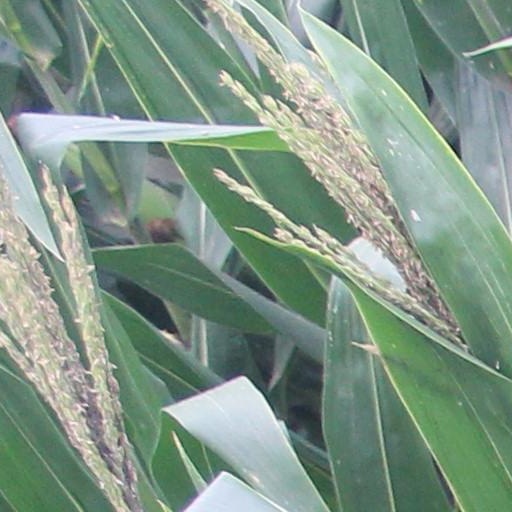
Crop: maize; corn